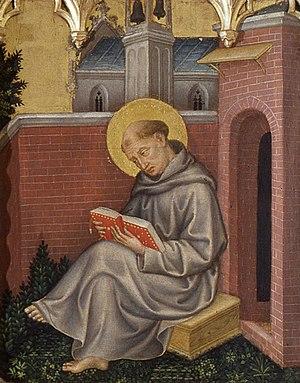
Thomas d'Aquin, né le 28 janvier 1225 au château de Roccasecca près d'Aquino, dans la partie péninsulaire du Royaume de Sicile, mort le 7 mars 1274 à l'abbaye de Fossanova près de Priverno, est un religieux de l'ordre dominicain, célèbre pour son œuvre théologique et philosophique.
Dans le christianisme, la Trinité est le Dieu unique en trois personnes : le Père, le Fils et le Saint-Esprit, égaux, participant d'une même essence divine et pourtant fondamentalement distincts. Le terme Trinitas est forgé en latin par Tertullien.